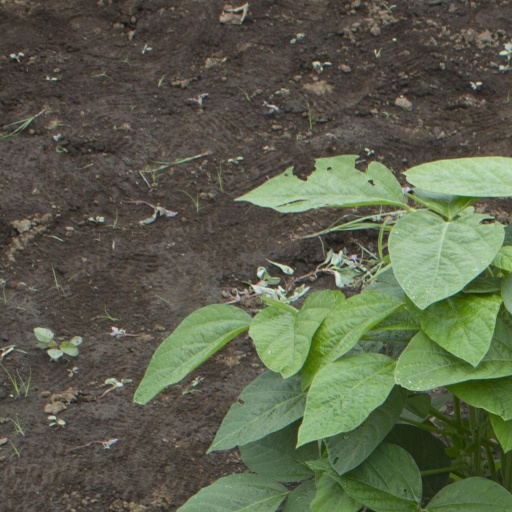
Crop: soybean